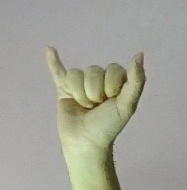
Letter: ya